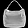
Label: Bag